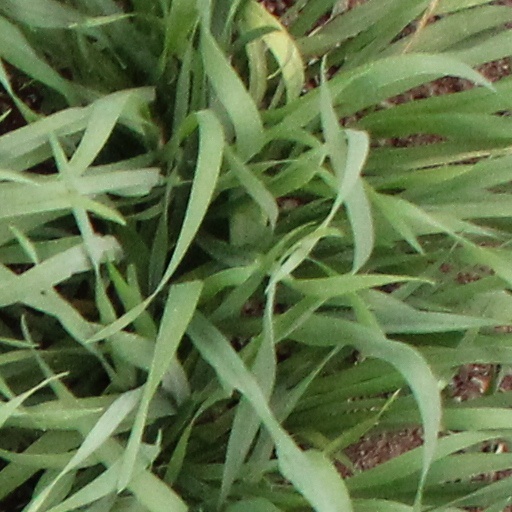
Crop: wheat